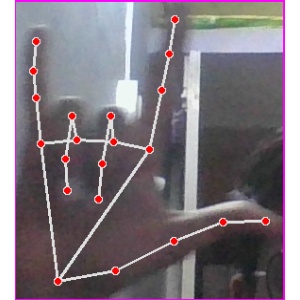
अक्षर: व